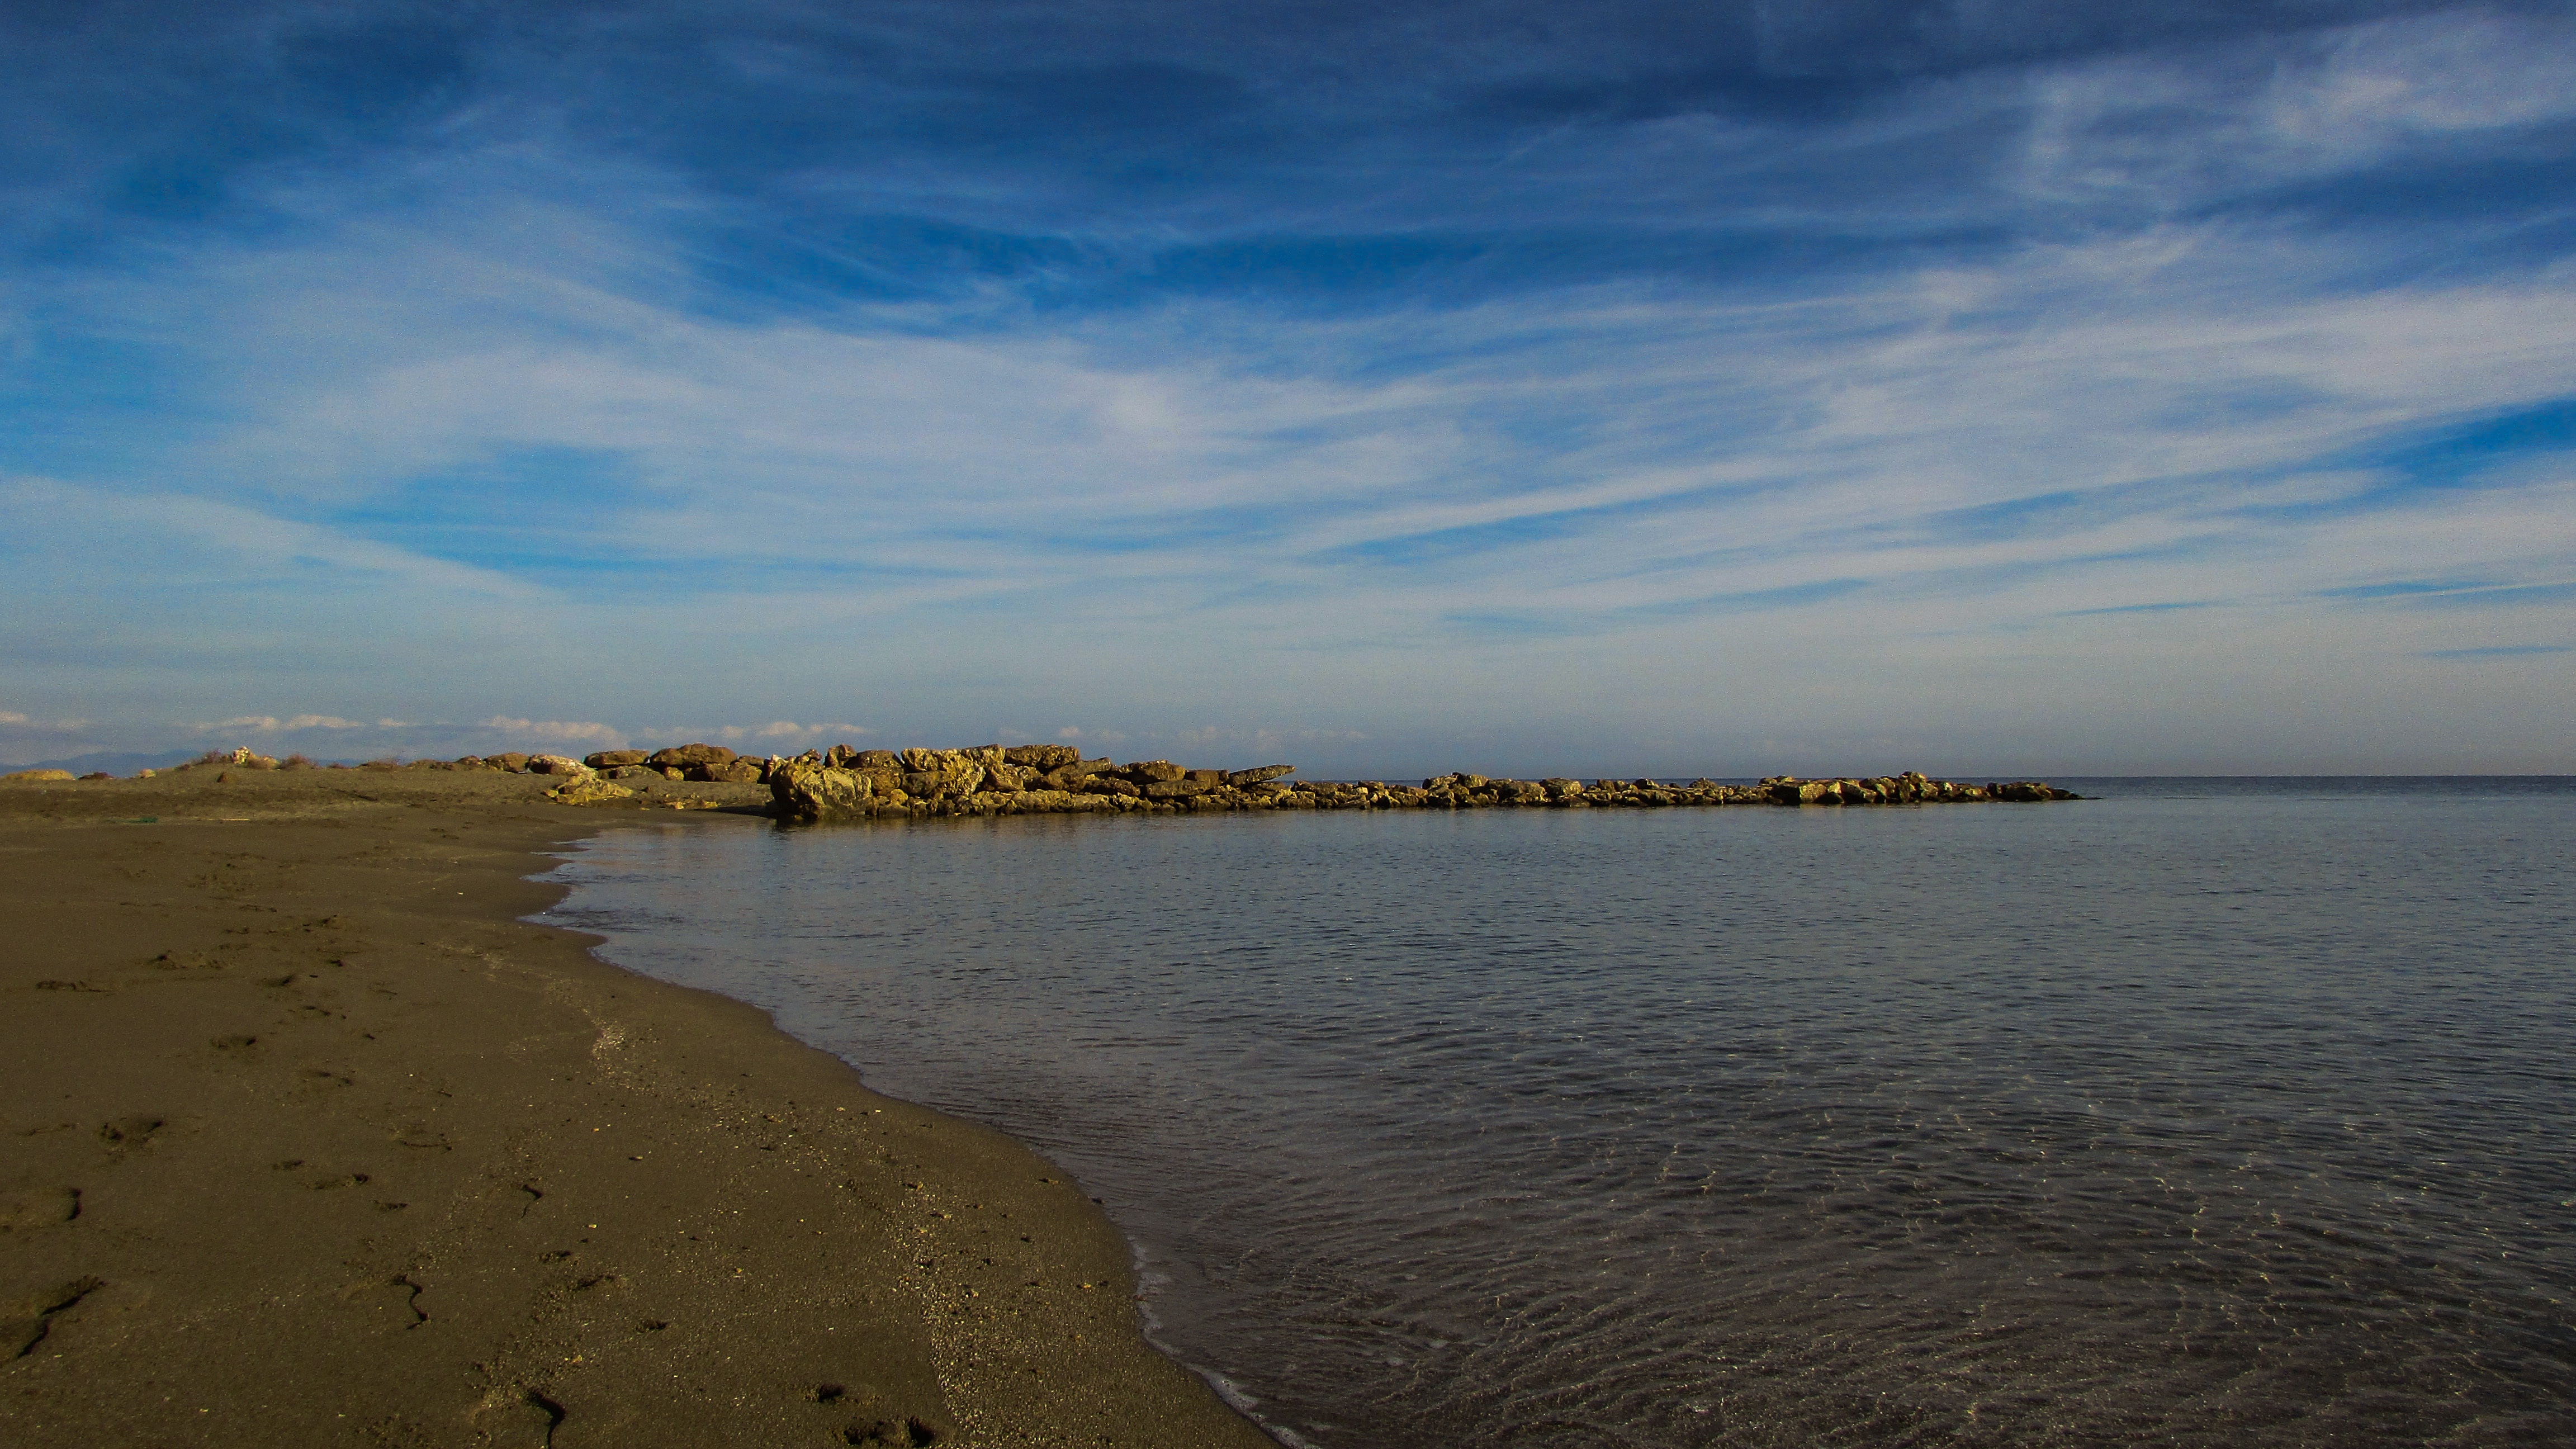
beach, landscape, sea, coast, nature, sand, ocean, horizon, cloud, sky, sunrise, sunset, morning, shore, wave, lake, dawn, dusk, evening, reflection, tranquil, peaceful, autumn, calm, serene, bay, empty, reservoir, body of water, clouds, serenity, loch, cyprus, cape, kapparis